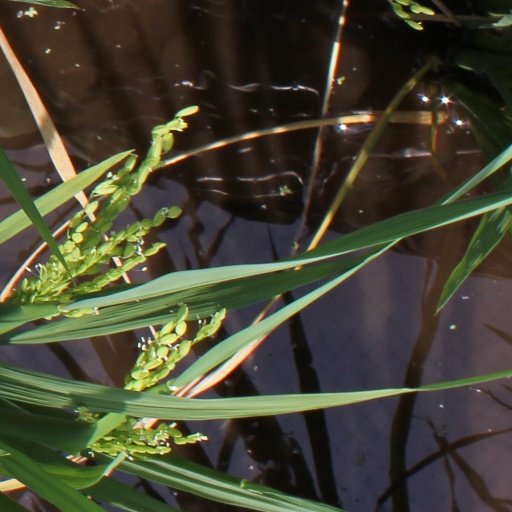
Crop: rice